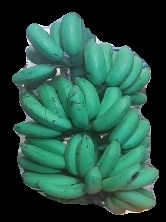
Variety: elakki-bale
Grade: grade2